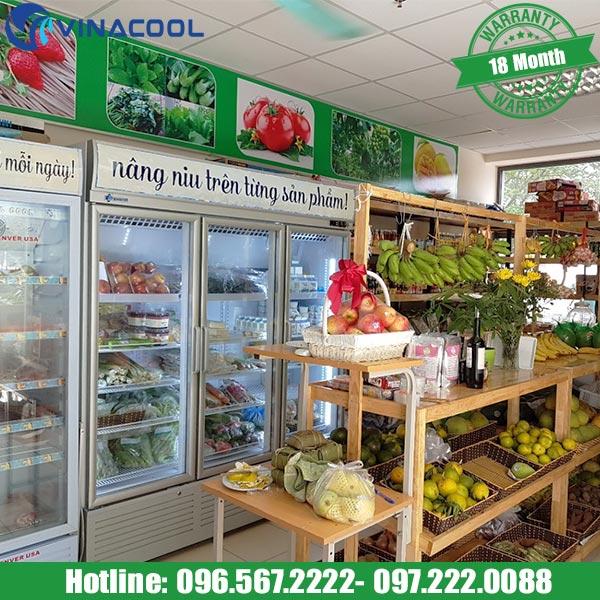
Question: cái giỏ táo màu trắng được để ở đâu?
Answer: cái giỏ táo màu trắng được để trên kệ gỗ